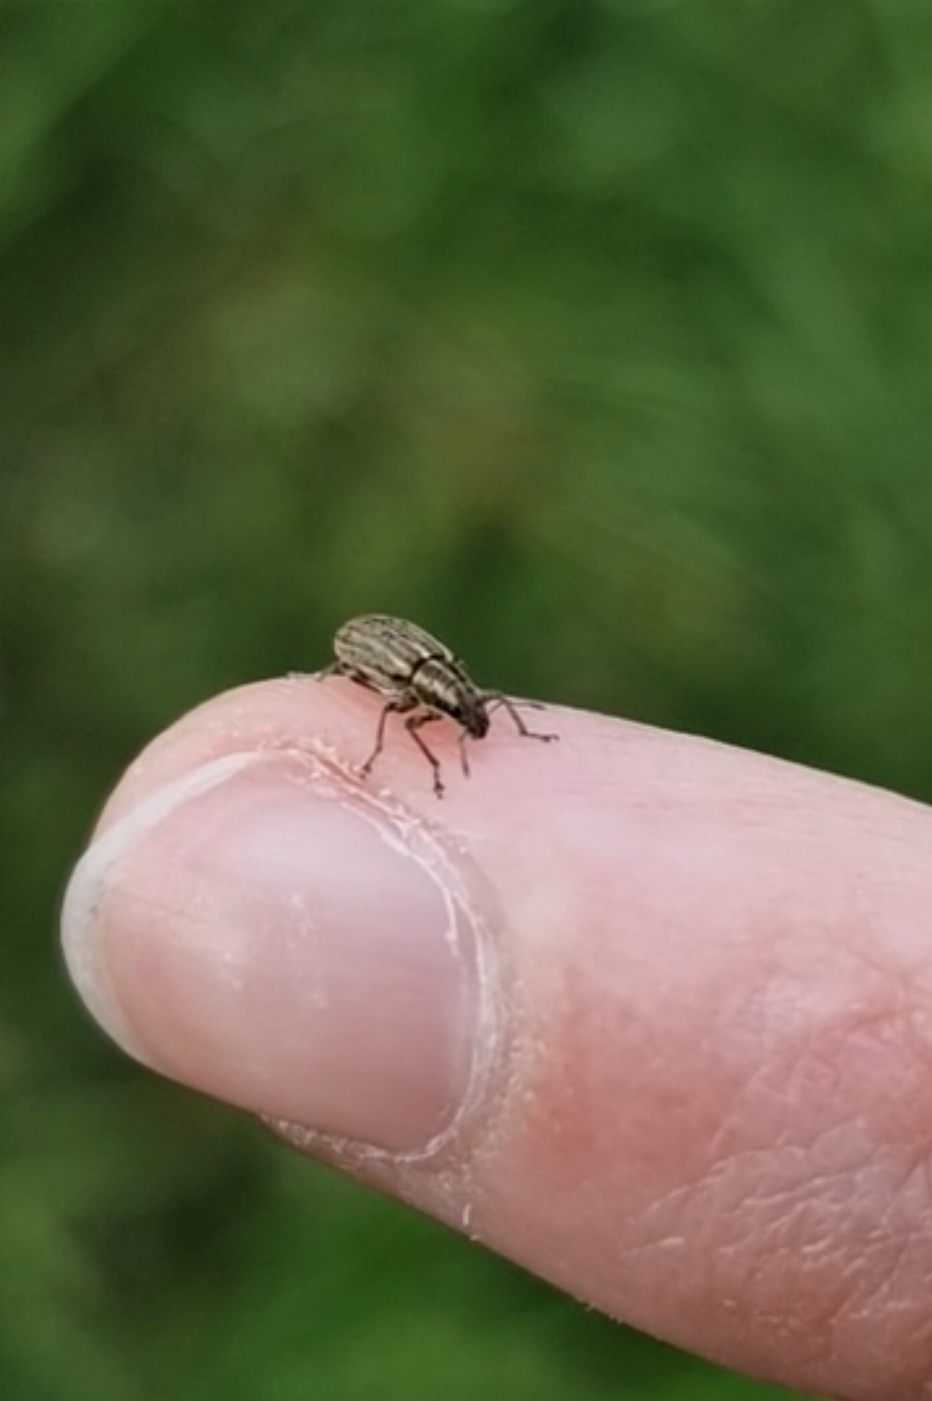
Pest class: pea_leaf_weevil